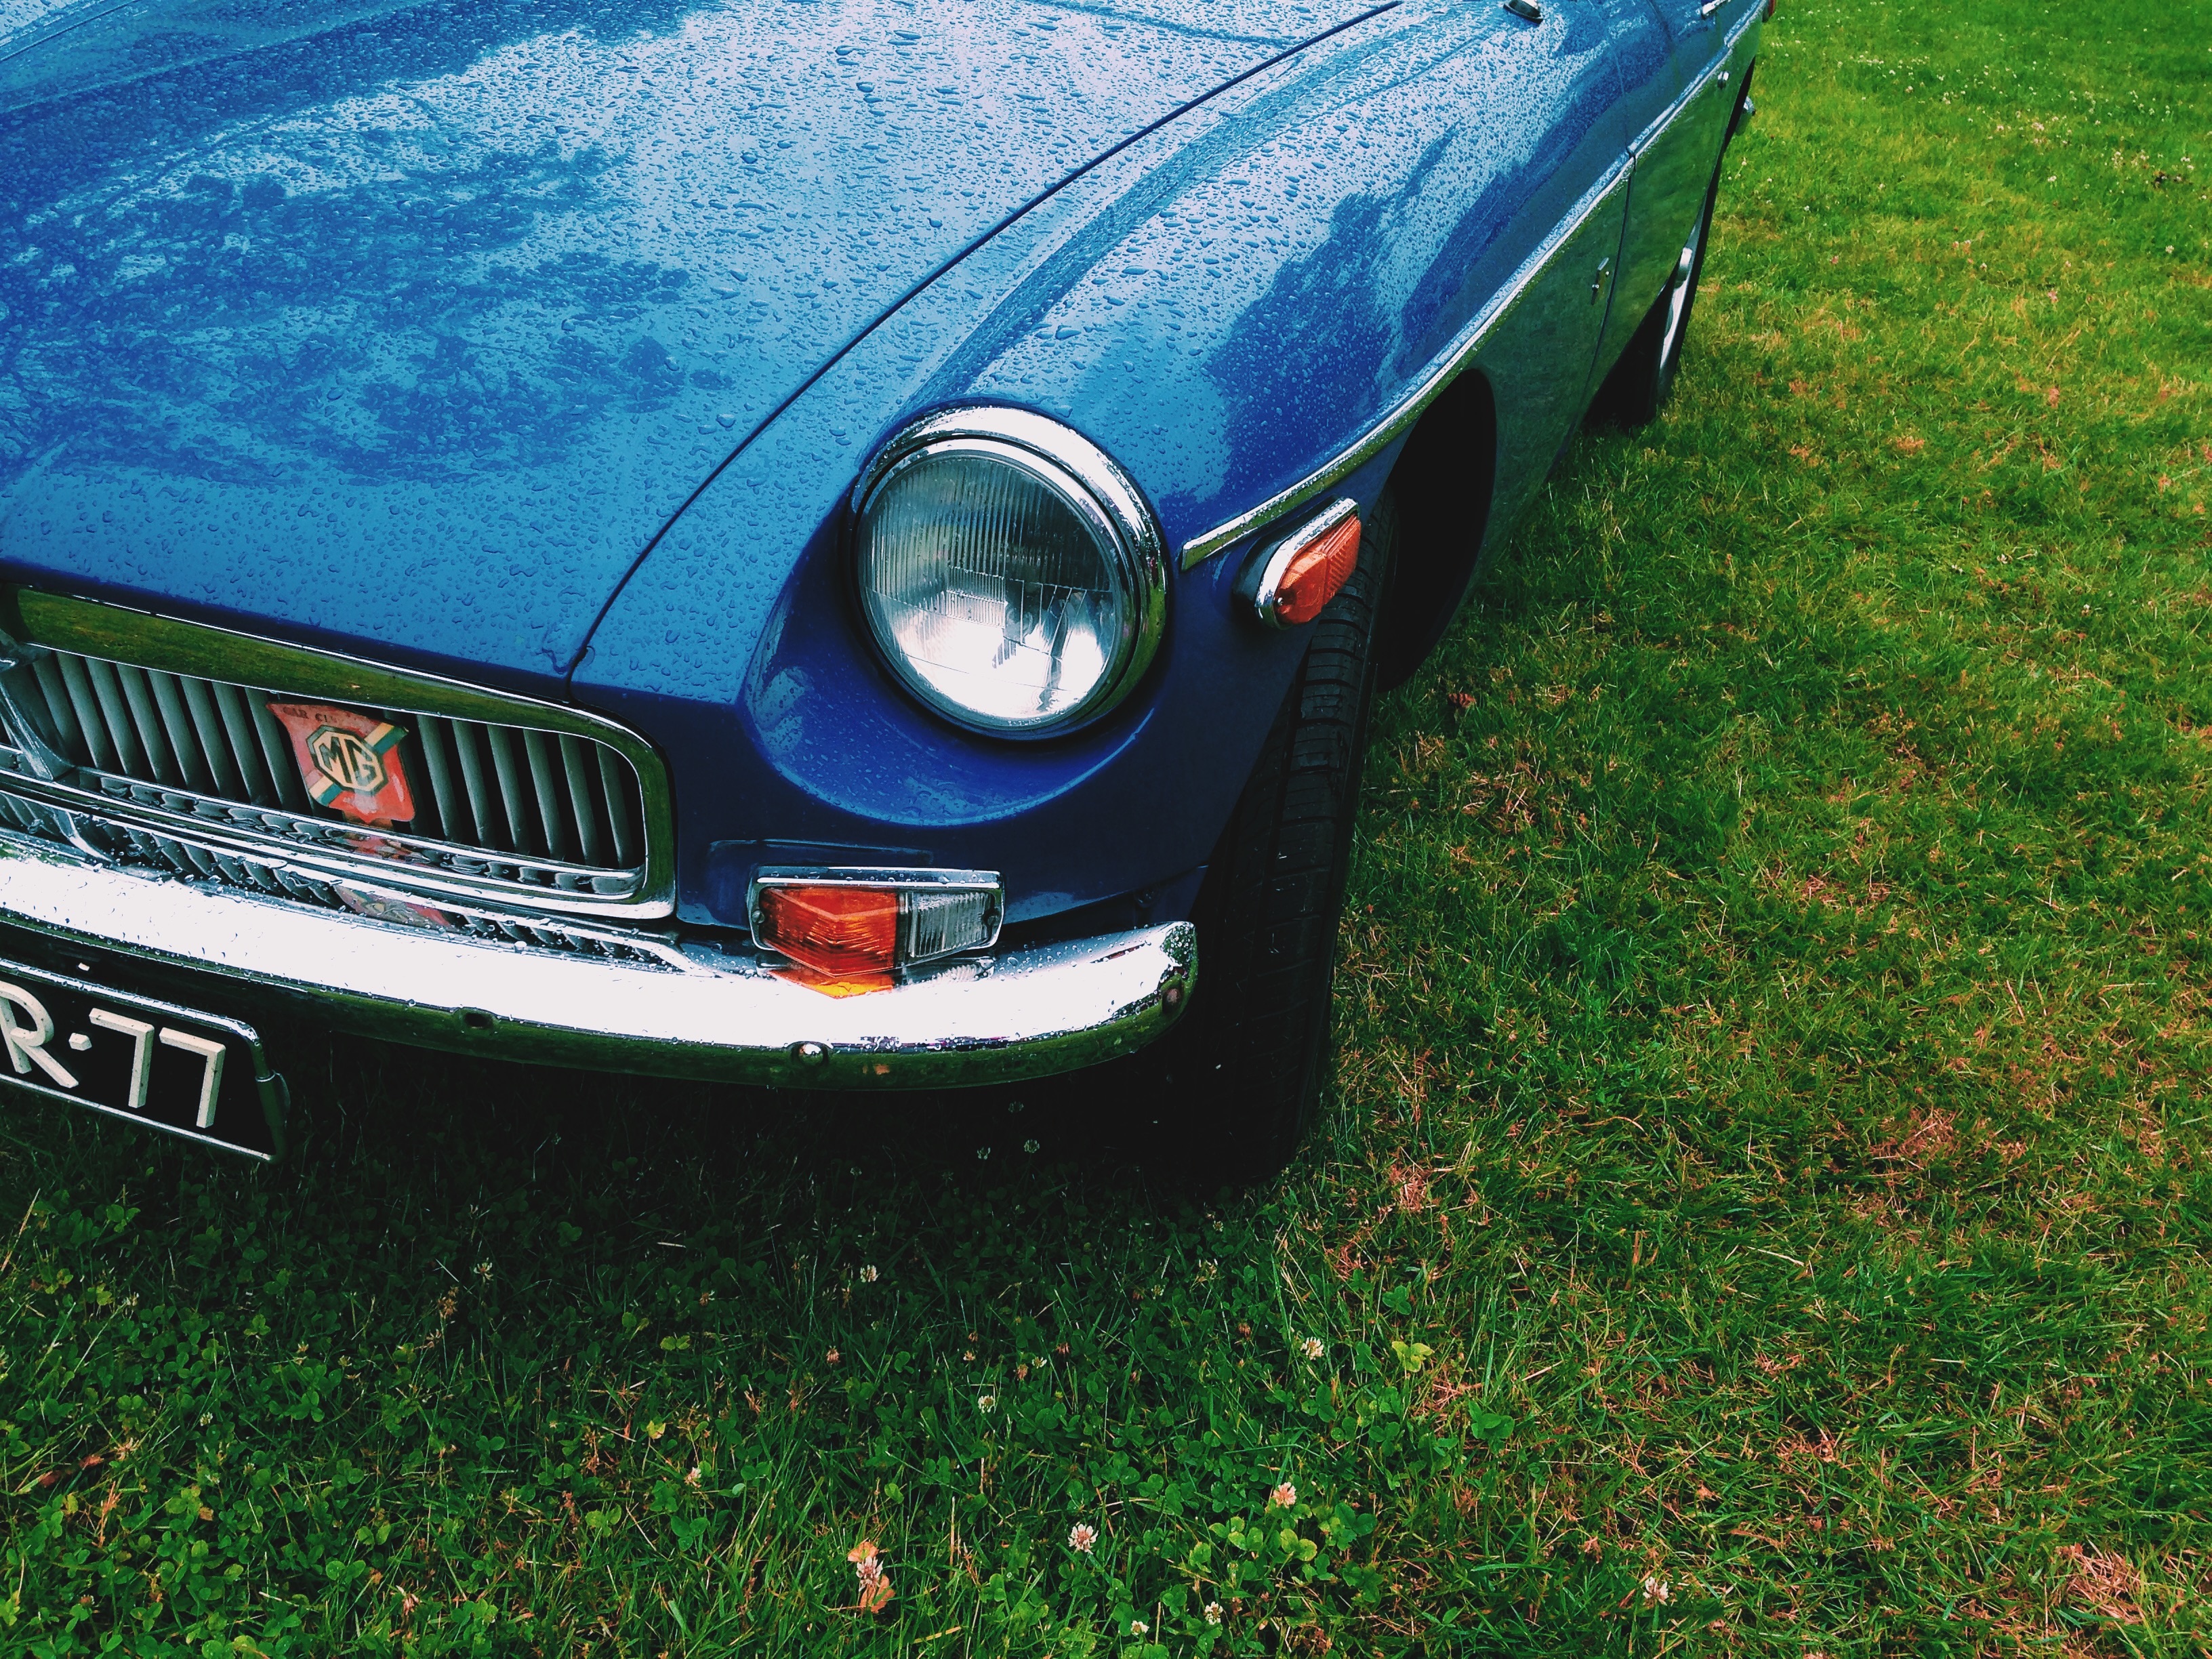
car, vehicle, classic car, sports car, bumper, antique car, land vehicle, automobile make, automotive exterior, performance car, mg mgb